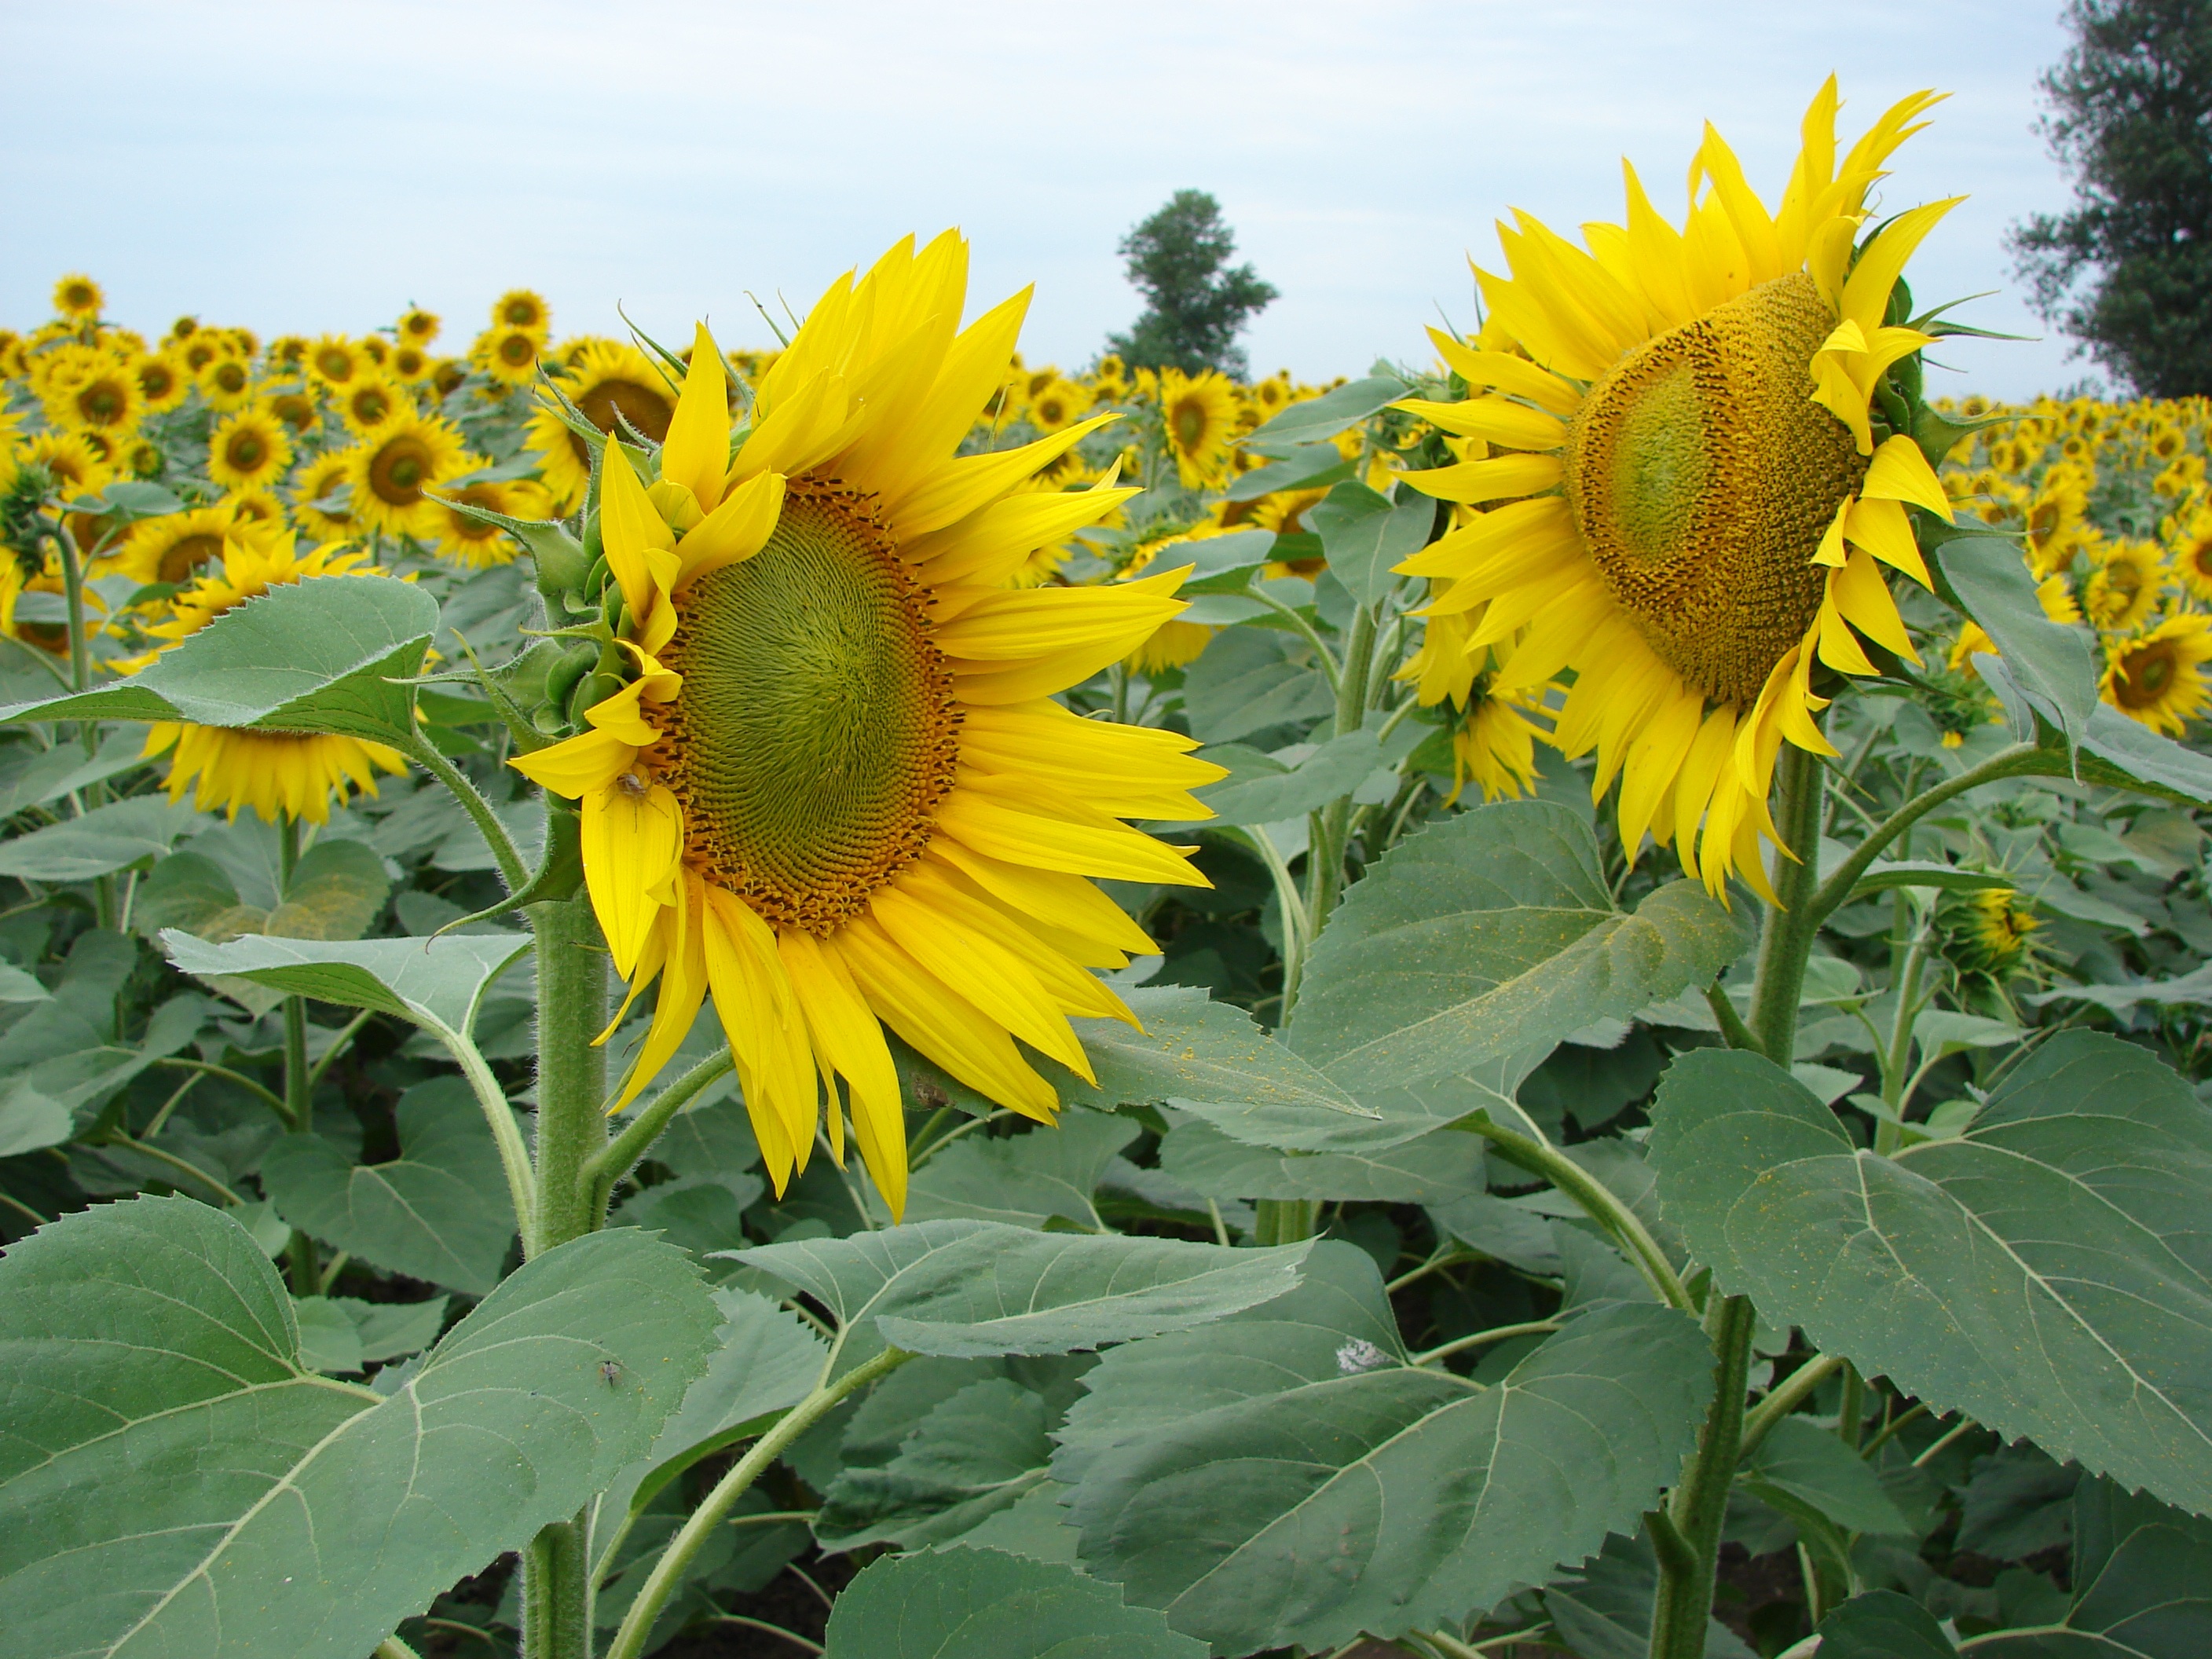
plant, field, flower, bloom, summer, botany, yellow, agriculture, flora, sunflower, leaves, sunflowers, petals, anthophila, seasonal, helianthus, horticulture, flowering plant, daisy family, asterales, sunflower seed, annual plant, land plant